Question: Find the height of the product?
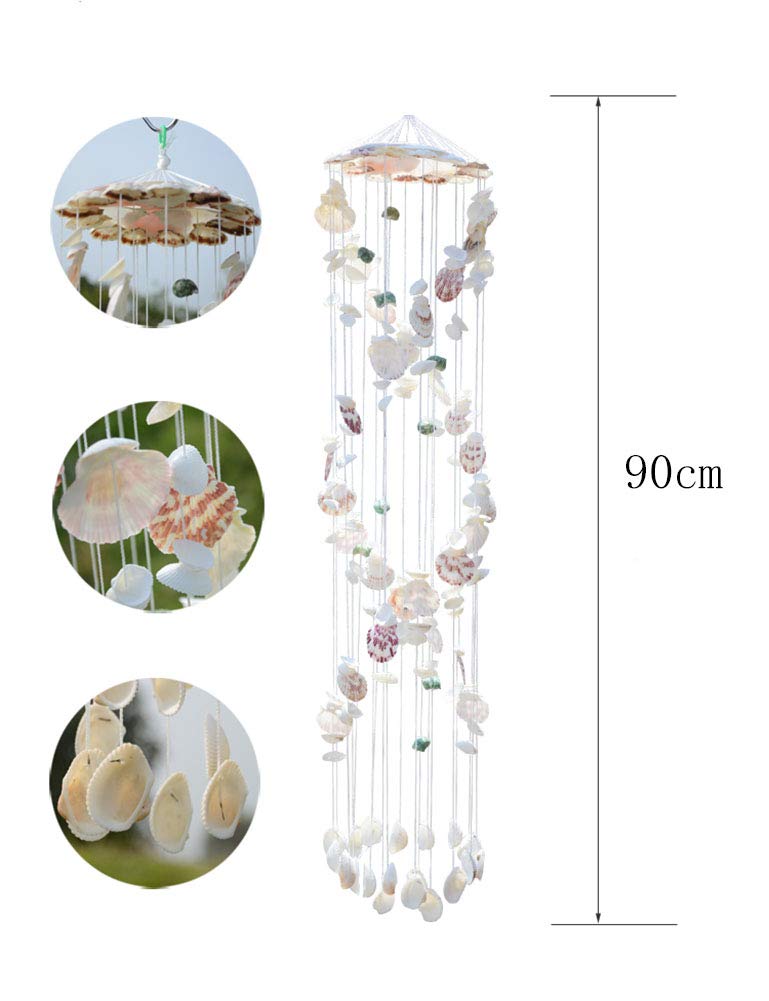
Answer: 90.0 centimetre